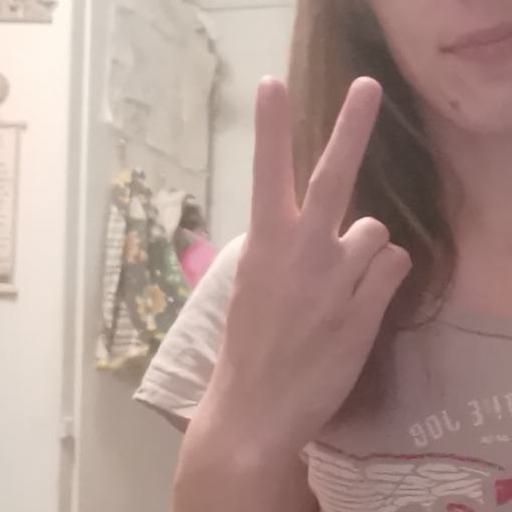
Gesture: peace_inverted